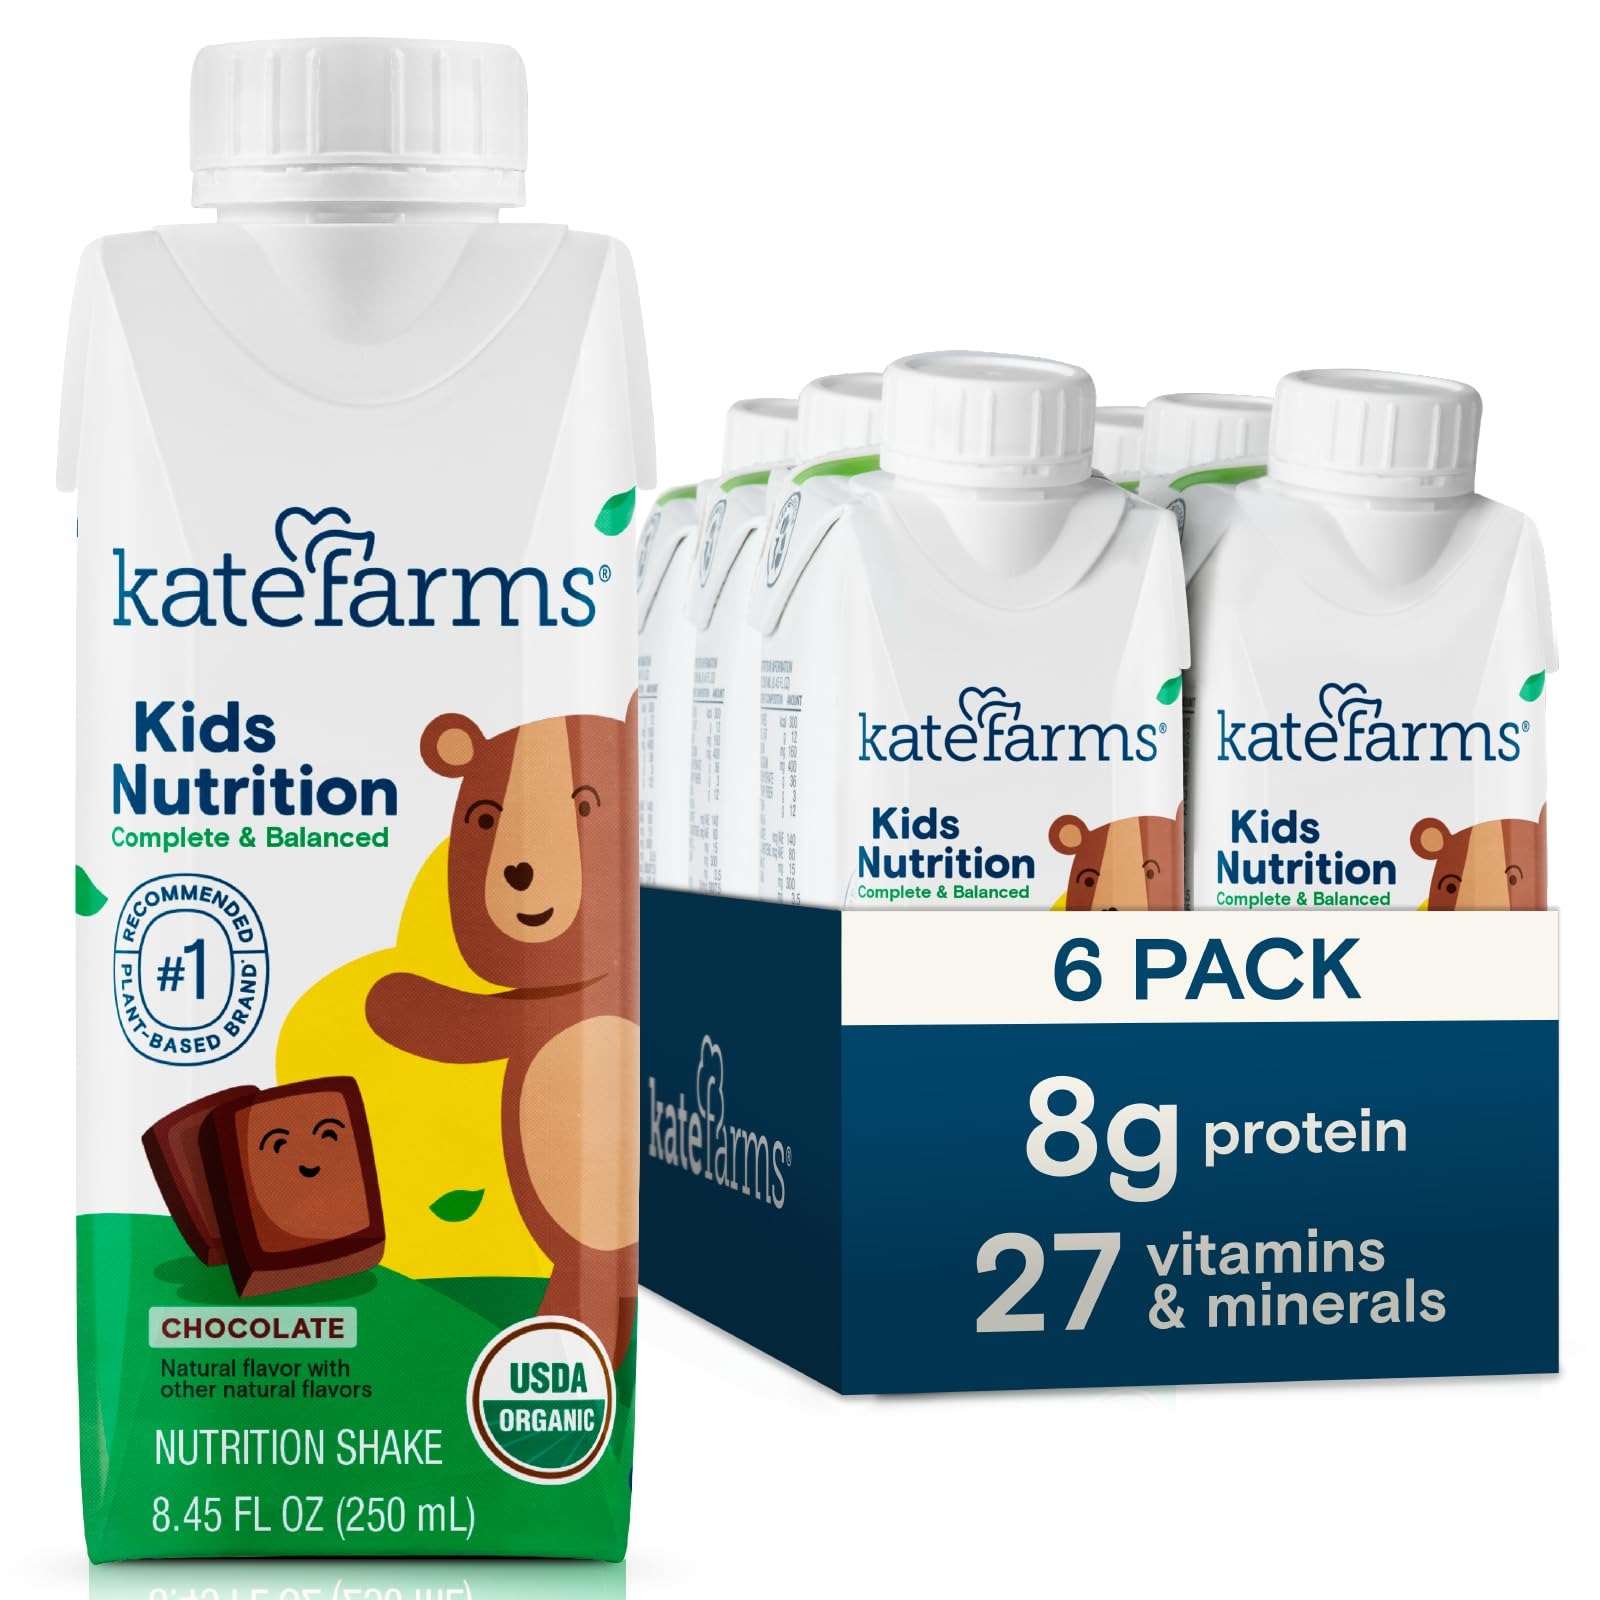
Item Name: KATE FARMS Organic Kids Nutrition Chocolate Shake, 8g Protein, 27 Vitamins and Minerals, Meal Replacement, Gluten Free, Non-GMO, 8.45 oz (6 Pack)
Bullet Point 1: 27 vitamins and minerals, including vitamins A, C, D, and E and zinc to help support a healthy immune system.
Bullet Point 2: Made with 8g of organic pea protein in every serving.
Bullet Point 3: Made with DHA to help support brain and eye health. DHA is an omega-3 fatty acid that helps support developing brains and eyes of children.
Bullet Point 4: Give your little one complete nutrition to help support healthy growth and development. USDA Organic, plant-based, delicious and always made with love.
Value: 50.7
Unit: Fl Oz

Price: 25.99